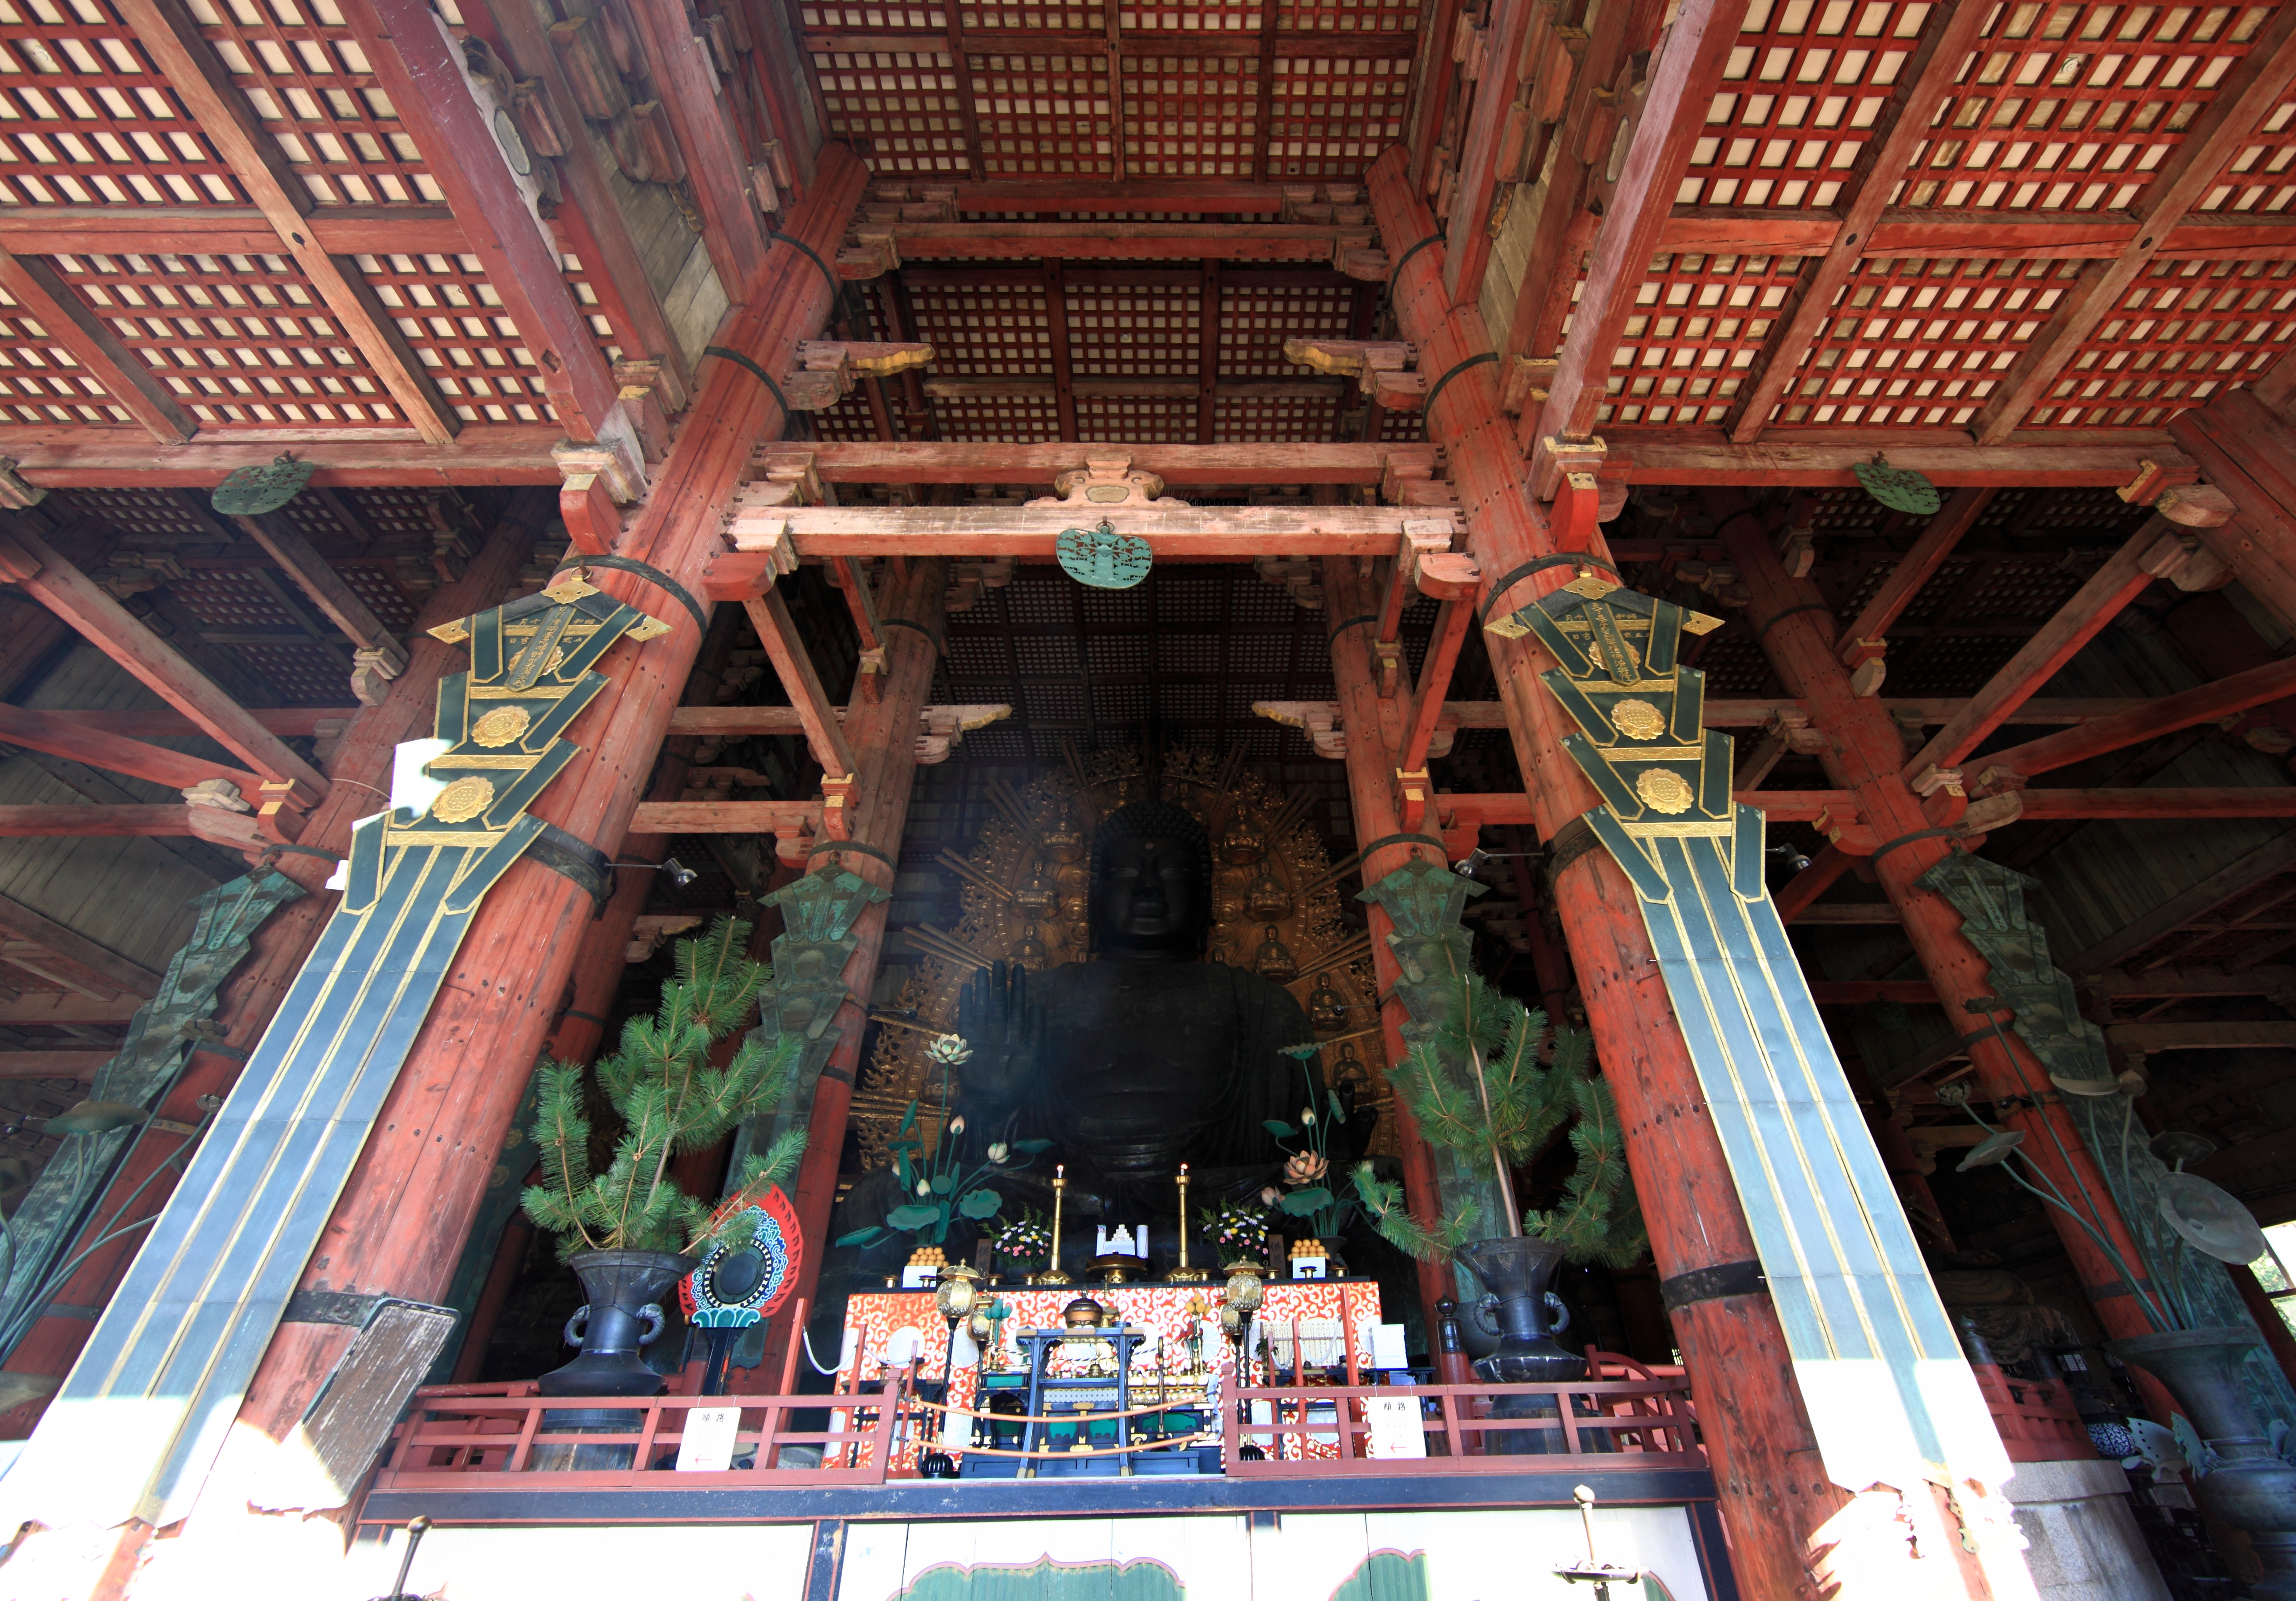
architecture, structure, high, cool image, temple, shrine, nara, 5d, hires, todaiji, markii, hi, res, resolution, 5photosaday, canonef14mmf28liiusm, tohdaiji, bigbuddha, greatbuddha, buddhahall, screenshot